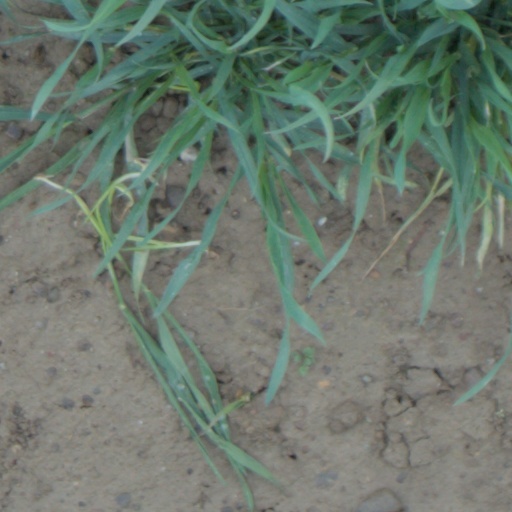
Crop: wheat